Moderna COVID-19 vaccine

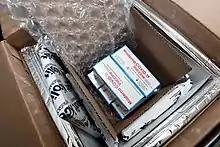
An insulated shipping container with Moderna vaccine boxes ensconced by cold packs

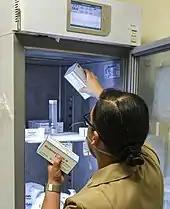
Moderna vaccine being stored in a conventional medical freezer

Moderna is relying extensively on contract manufacturing organizations to scale up its vaccine manufacturing process. The first step of the process—synthesis of DNA plasmids (to be used as a template for synthesis of mRNA)—has been handled by a contractor called Aldevron based in Fargo, North Dakota. For the remainder of the process, Moderna contracted with Lonza Group to manufacture the vaccine at facilities in Portsmouth, New Hampshire in the United States, and in Visp in Switzerland, and purchased the necessary lipid excipients from CordenPharma. Besides CMOs, Moderna also manufactures the vaccine at its own production facility in Norwood, Massachusetts. Another manufacturing site for the vaccines for the market outside the U.S. (since the end of 2021) is in Geleen in the Netherlands, produced by its manufacturing partner Lonza. Earlier, Lonza did produce the vaccine for the EU, U.K. and Canada at its site in Switzerland only, but had to cut projected deliveries to the U.K. and Canada earlier in 2021 due to production issues.